The Sacrament of Sin

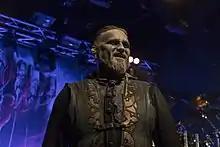
Attila Dorn in Helsinki during The Sacrament of Sin Tour 2019

Their second tour associated with the album was set to begin on 8 November 2019 in Esch-sur-Alzette, Luxembourg and was set to end on 7 December 2019 in Bern, Switzerland. This time, Gloryhammer was selected to serve a series of opening acts for Powerwolf.